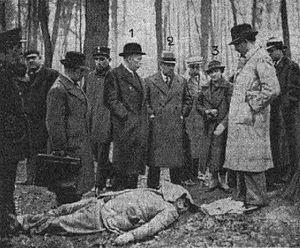
«